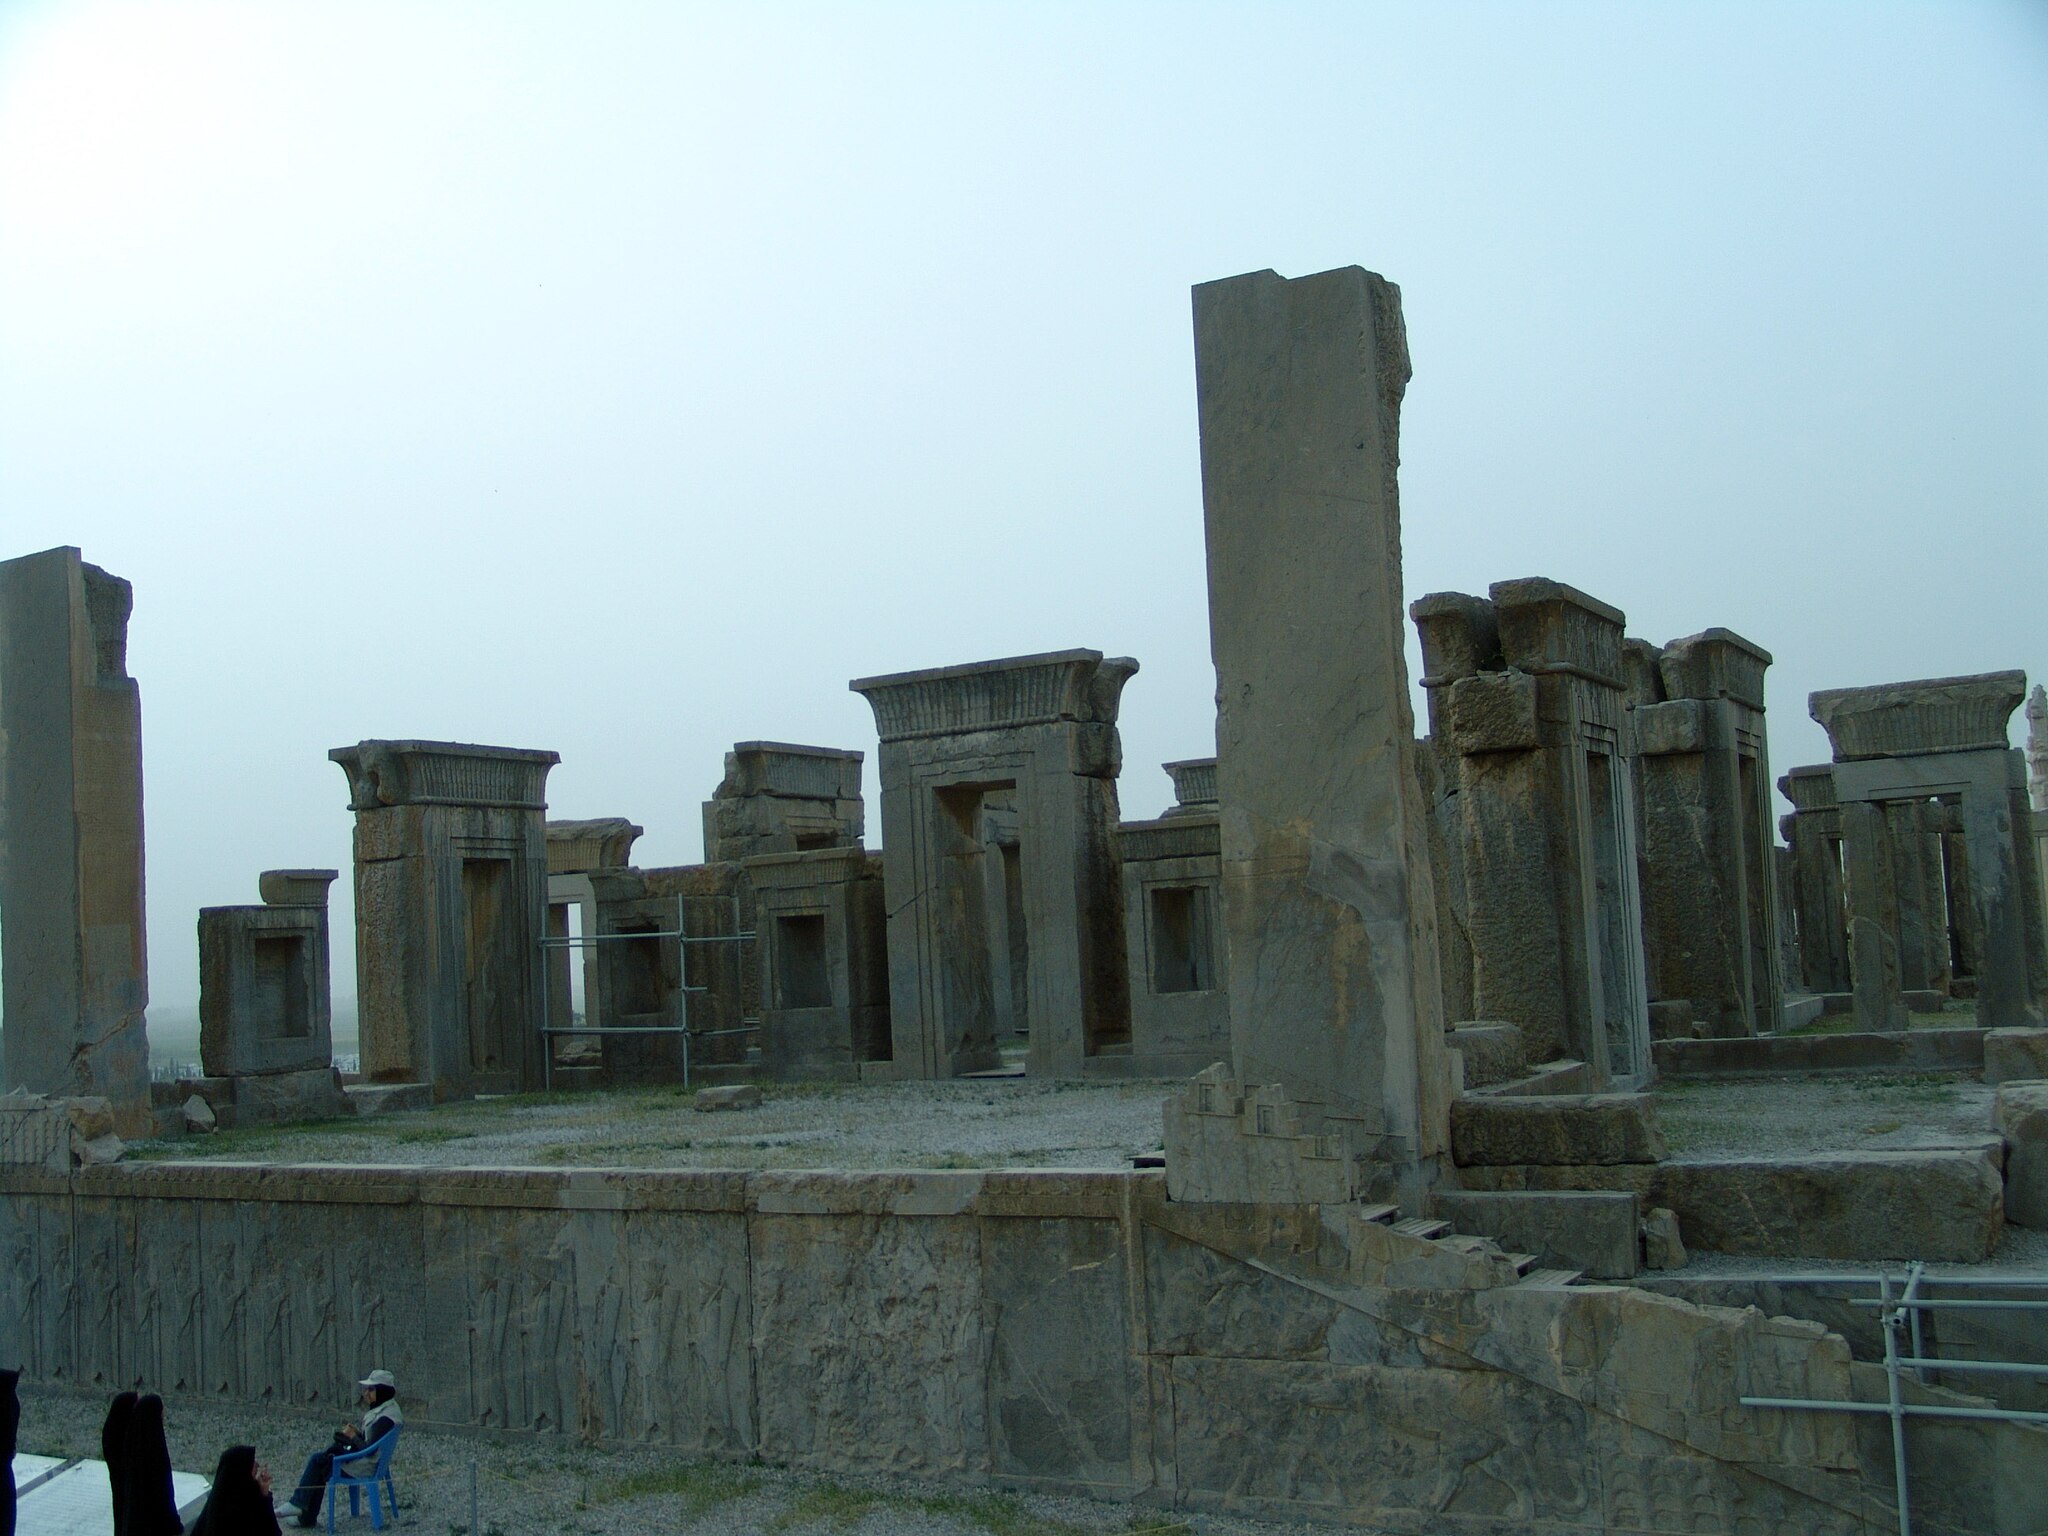
Title: Persepolis Darafsh 2 (31)
Description: Persepolis
Date: 2010-03-21 17:40:37
Categories: GFDL, Taken with Sony DSC-F828, Palace of Darius I in Persepolis, License migration redundant, Self-published work, Files with coordinates missing SDC location of creation, 2010 in Persepolis, Photos by Darafsh Kaviyani